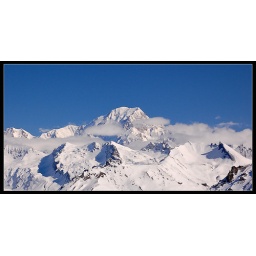
a morning shot of the south face of Mont Blanc, the highest mountain in France